WYOY

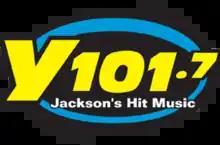
Previous logo

In August 1996, New South Radio flipped WLIN to its current Top 40/CHR format, adopting the call letters WYOY.